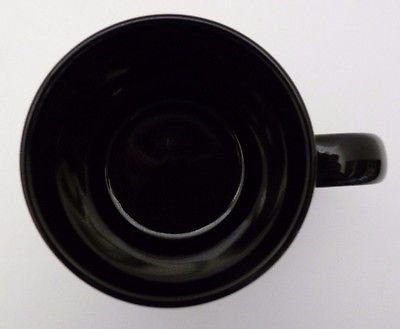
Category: mug